Culture of London

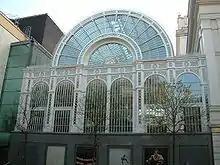
Floral Hall of the Royal Opera House

There are three major concert halls in the capital. One of these is the Barbican Hall at Barbican Centre; which is home to the London Symphony Orchestra (LSO) and BBC Symphony Orchestra. The Royal Festival Hall, based at the South Bank Centre along with the Queen Elizabeth Hall and the Hayward Gallery is home to the London Philharmonic Orchestra (LPO), and the Philharmonia. The final and largest of all venues is the Royal Albert Hall, which hosts the BBC Proms each summer. The Royal Philharmonic Orchestra (RPO) is also based in London at Cadogan Hall. Founded in 1974, the London Metropolitan Orchestra is a studio orchestra specialising in sound recordings of film music for British and international film and television productions.